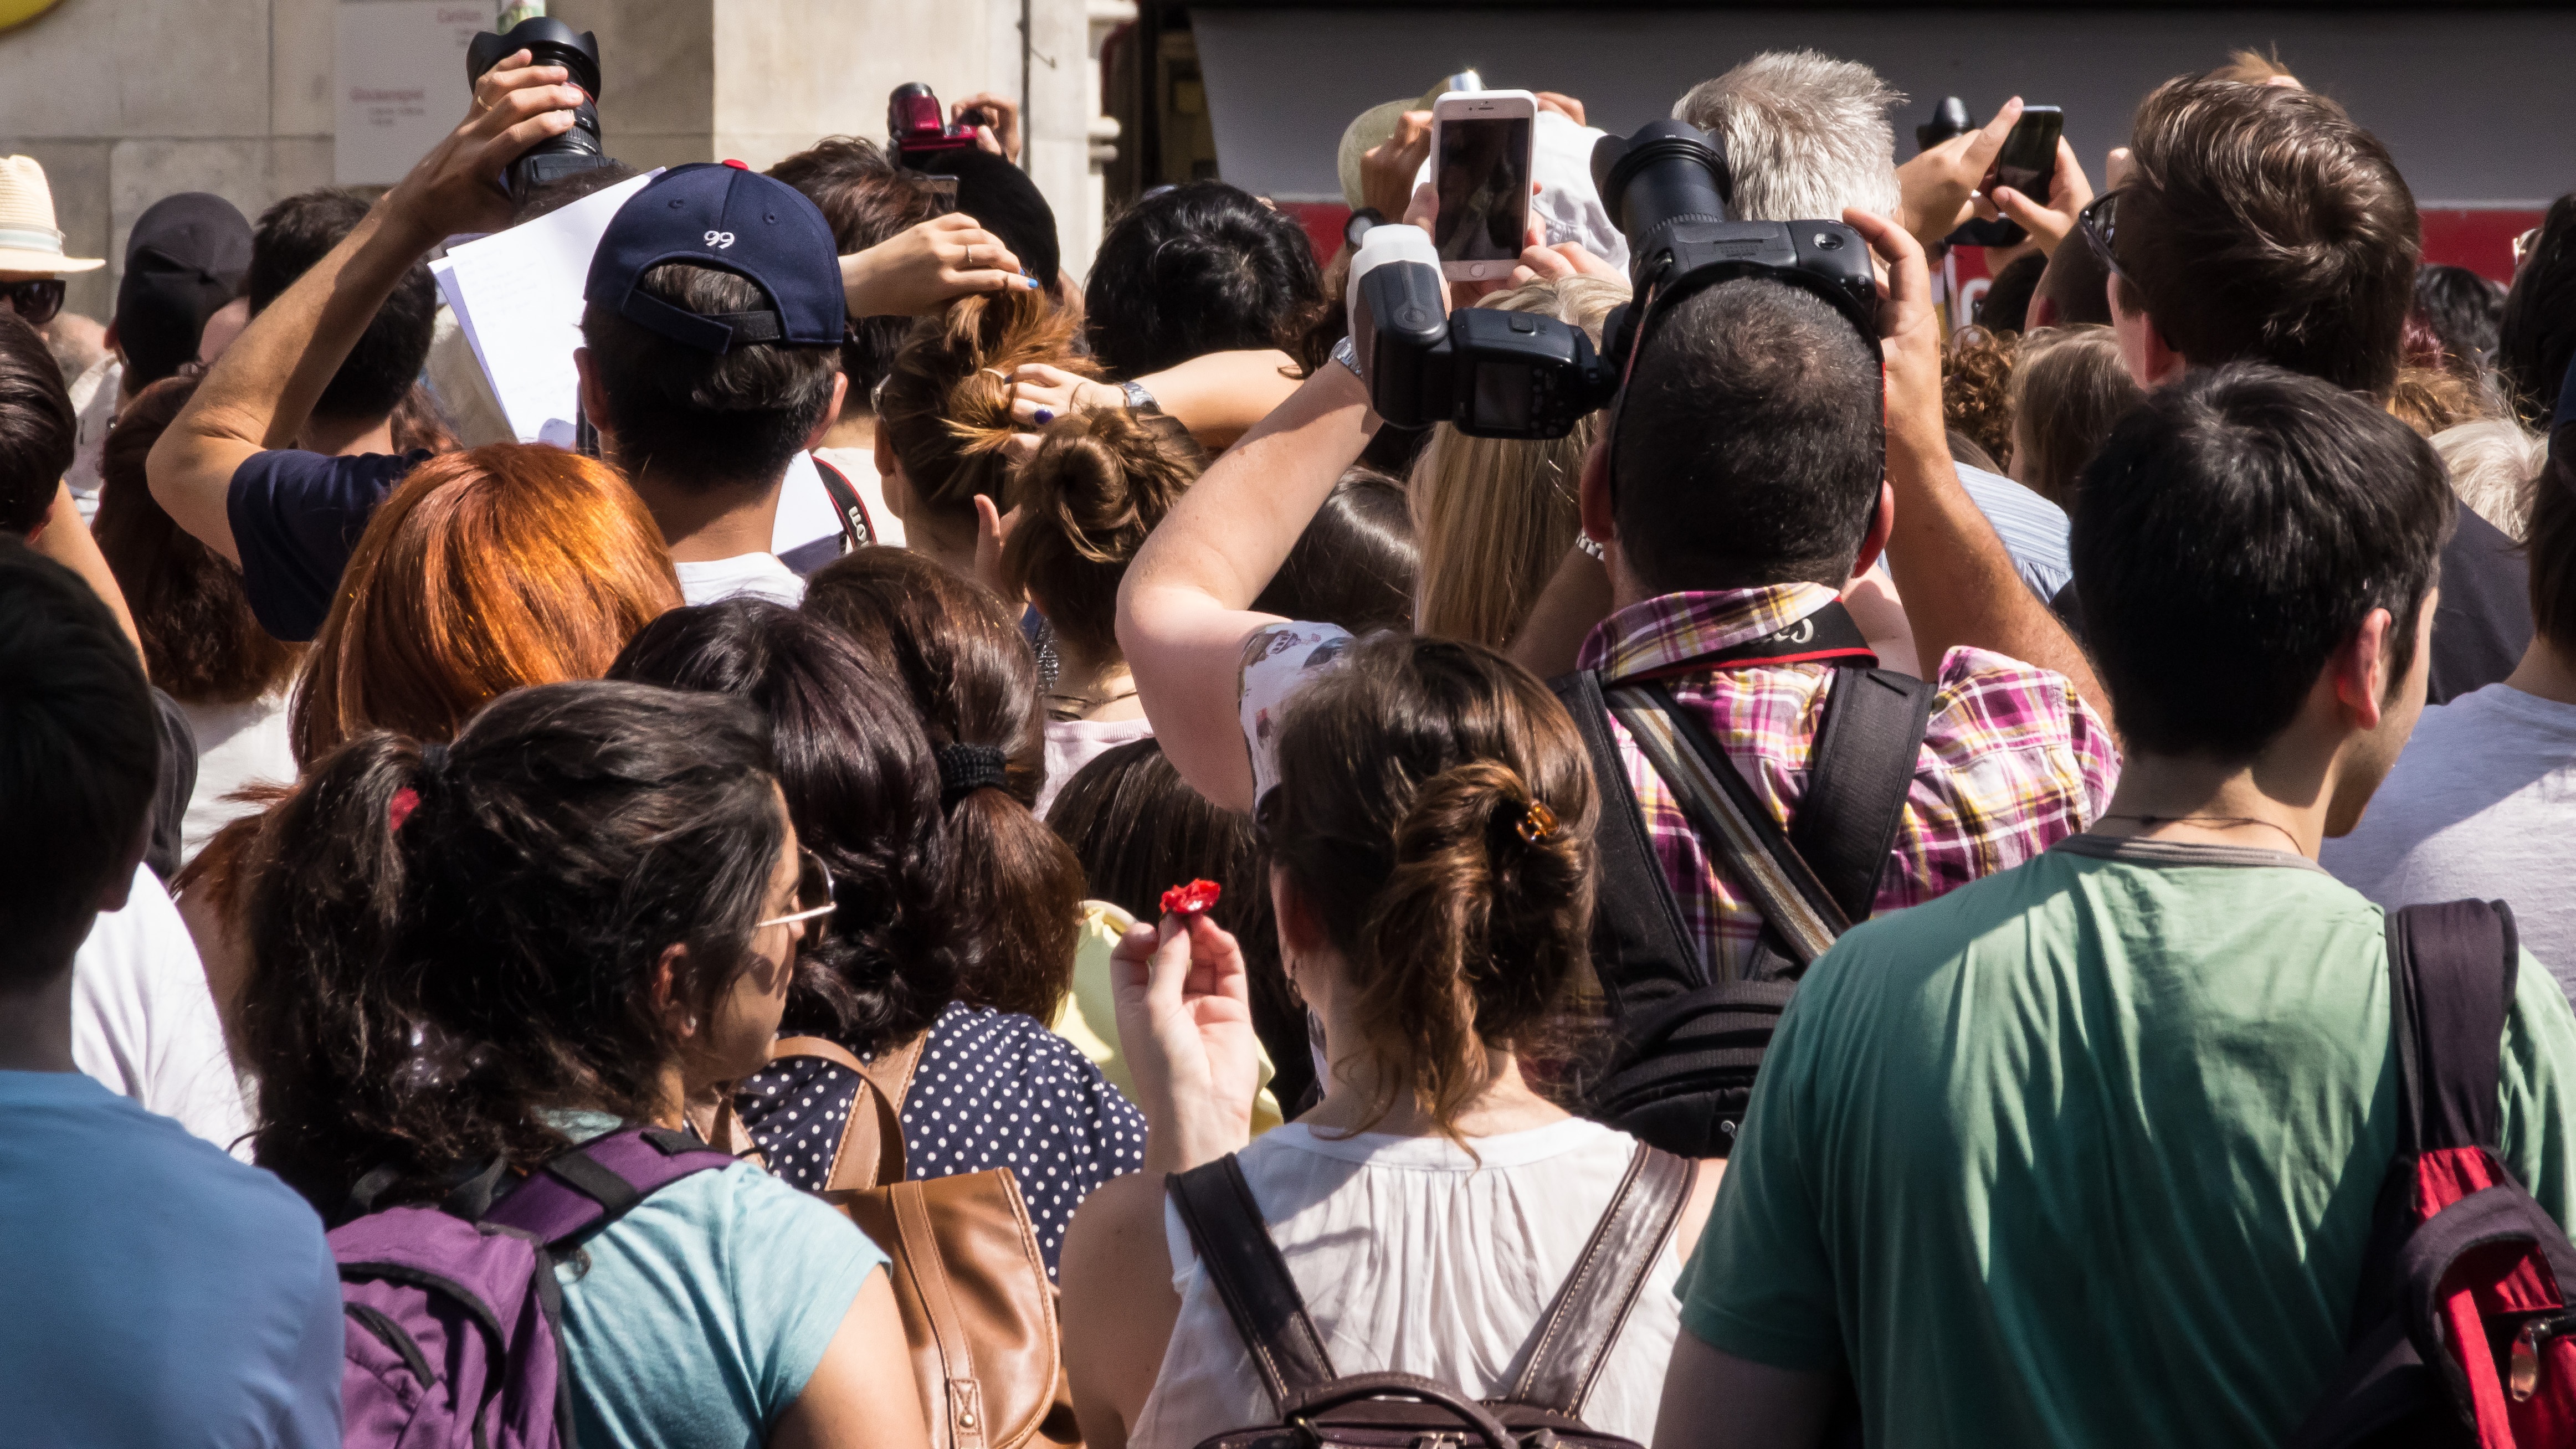
camera, crowd, tourist, travel, audience, youth, holiday, human, memory, fashion, sightseeing, tourism, places of interest, tourists, photograph, photo tourists, mass tourism, recordings, social group